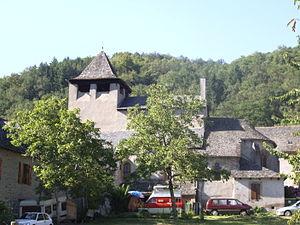
Saint-Parthem est une commune française située dans le département de l'Aveyron en région Occitanie.